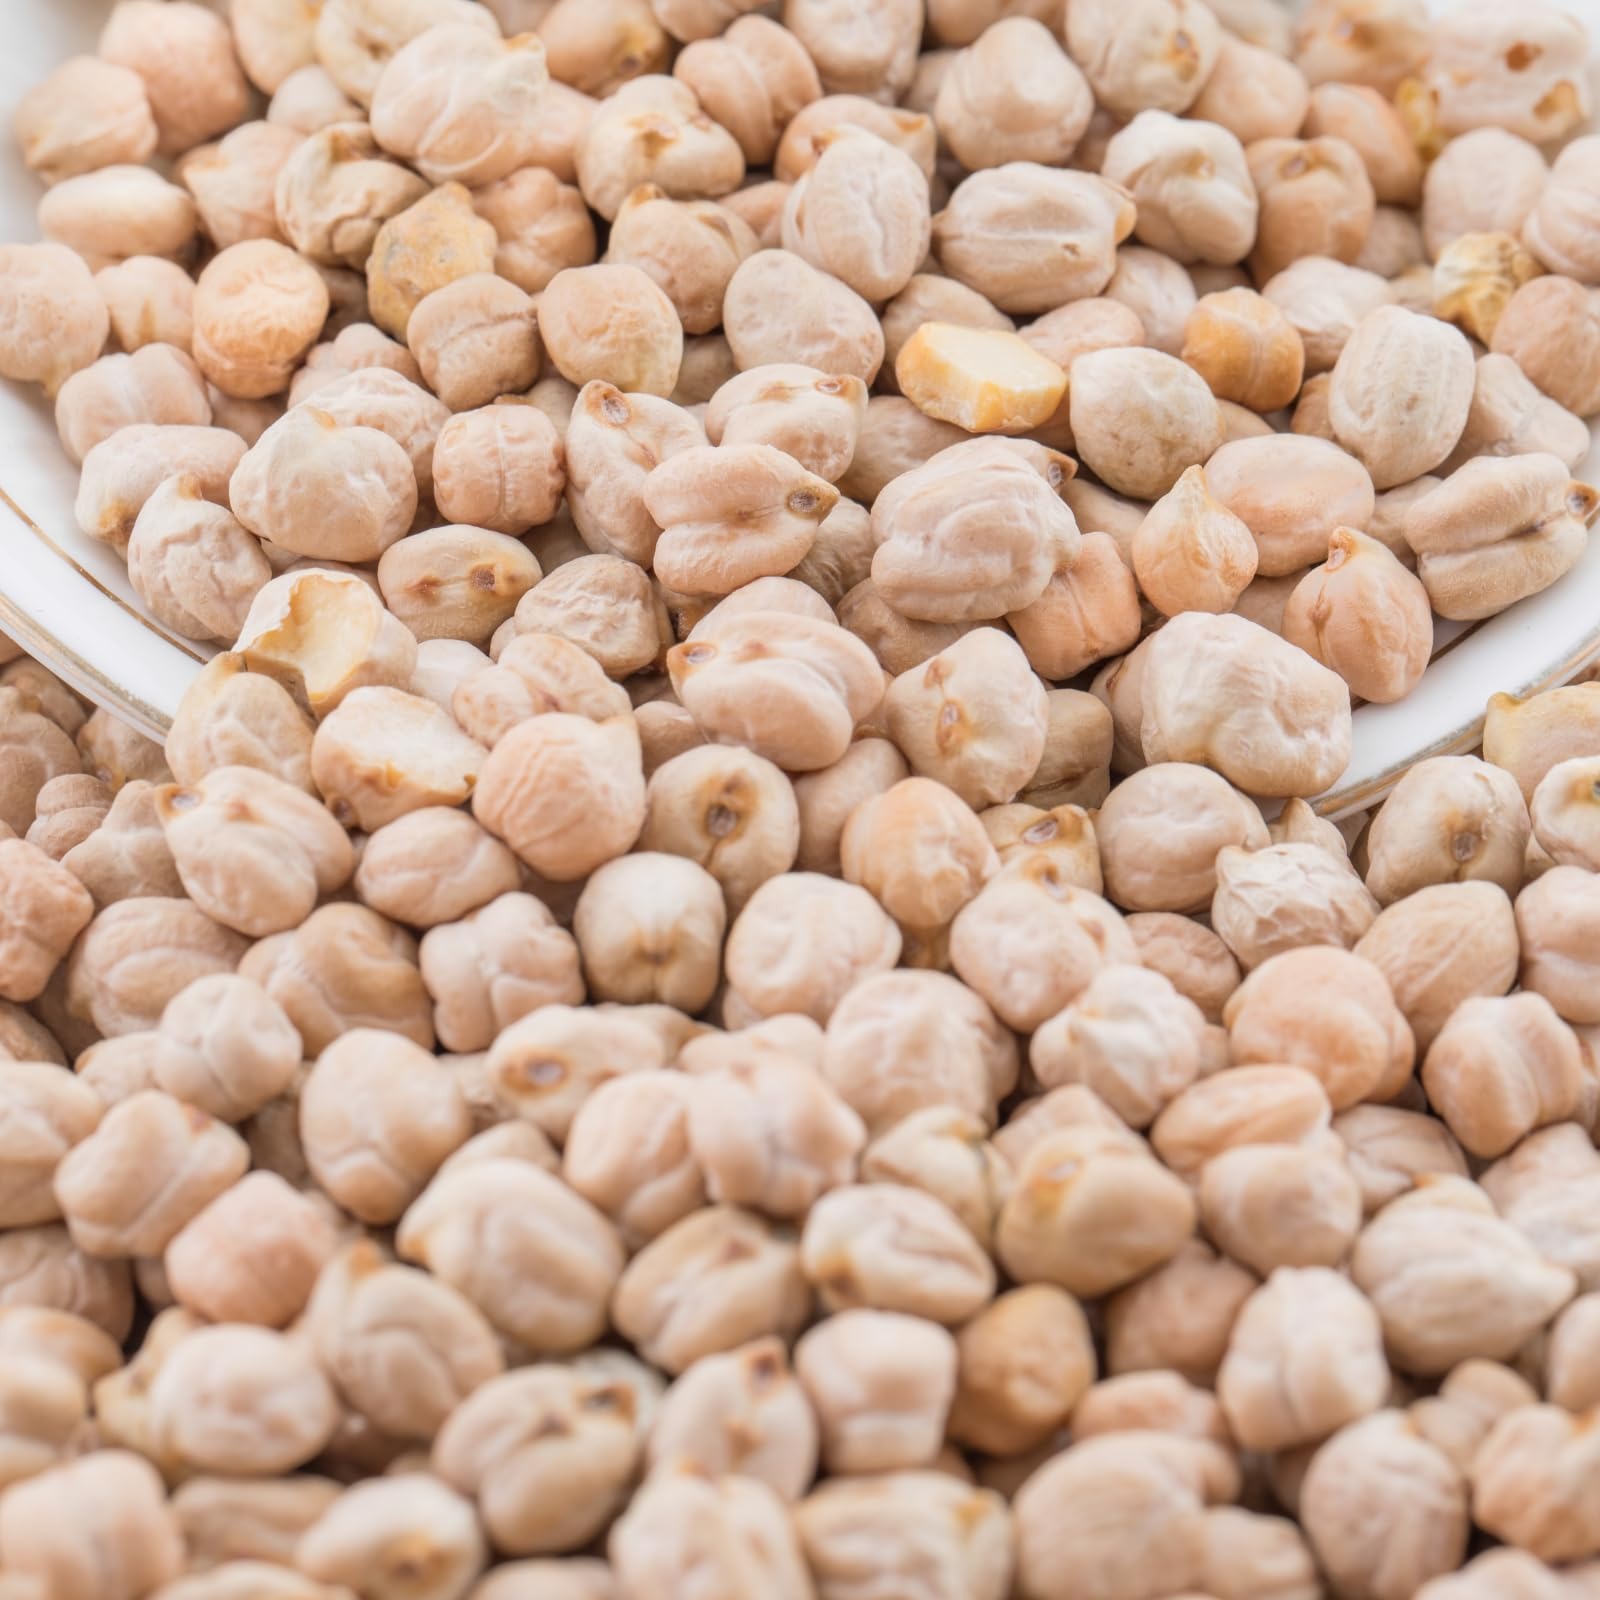
Item Name: Sheel Chick Peas/Kabuli Chana 2 lbs
Bullet Point 1: Wholesome & Nutritious
Bullet Point 2: Procured from Selected Sources
Bullet Point 3: Carefully Cleaned & Processed
Bullet Point 4: Tested for Consistent Superior Quality
Bullet Point 5: Hygienically Handled & Packed
Product Description: The chickpea or chick pea is an annual legume of the family Fabaceae, subfamily Faboideae. Its different types are variously known as gram or Bengal gram, garbanzo or garbanzo bean, Egyptian pea. Chickpea seeds are high in protein.
Value: 32.0
Unit: Ounce

Price: 14.99